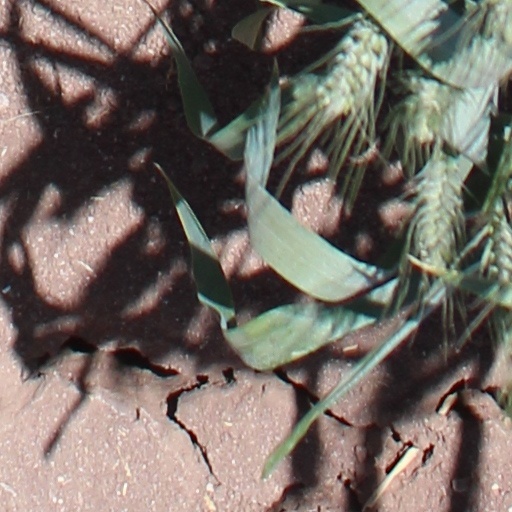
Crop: wheat